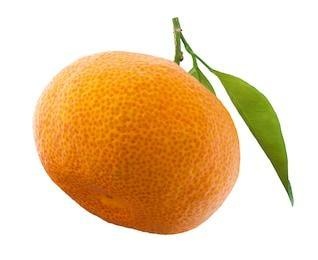
Label: mandarine